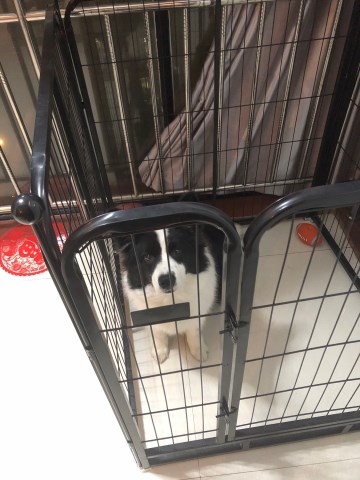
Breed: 2594-n000109-Border_collie